Rhine Falls

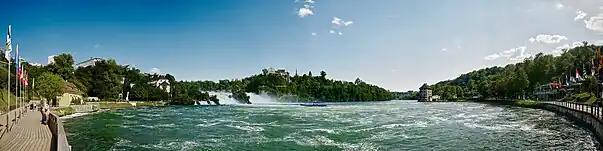
View of the Rhinefall basin with Wörth Castle (right) and Laufen Castle (center), seen from the west

In 1919, a company wanting to build power stations in northern Switzerland were told that any such station at the Rhine Falls "must serve the economic interest of the public".